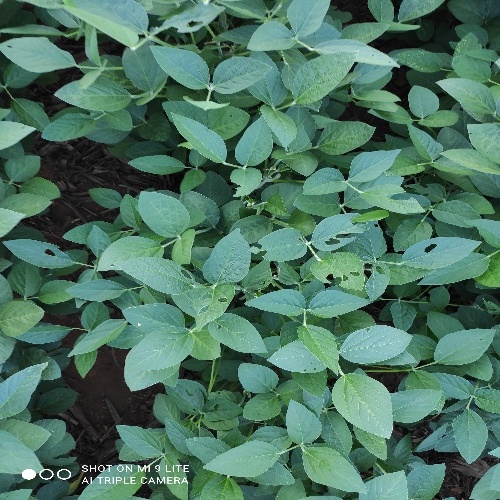
Label: Caterpillar